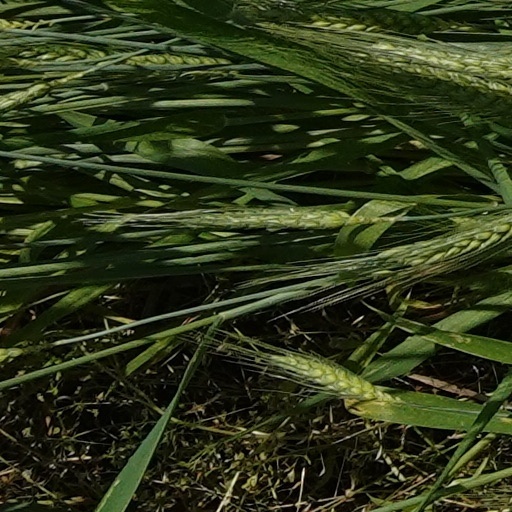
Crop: wheat